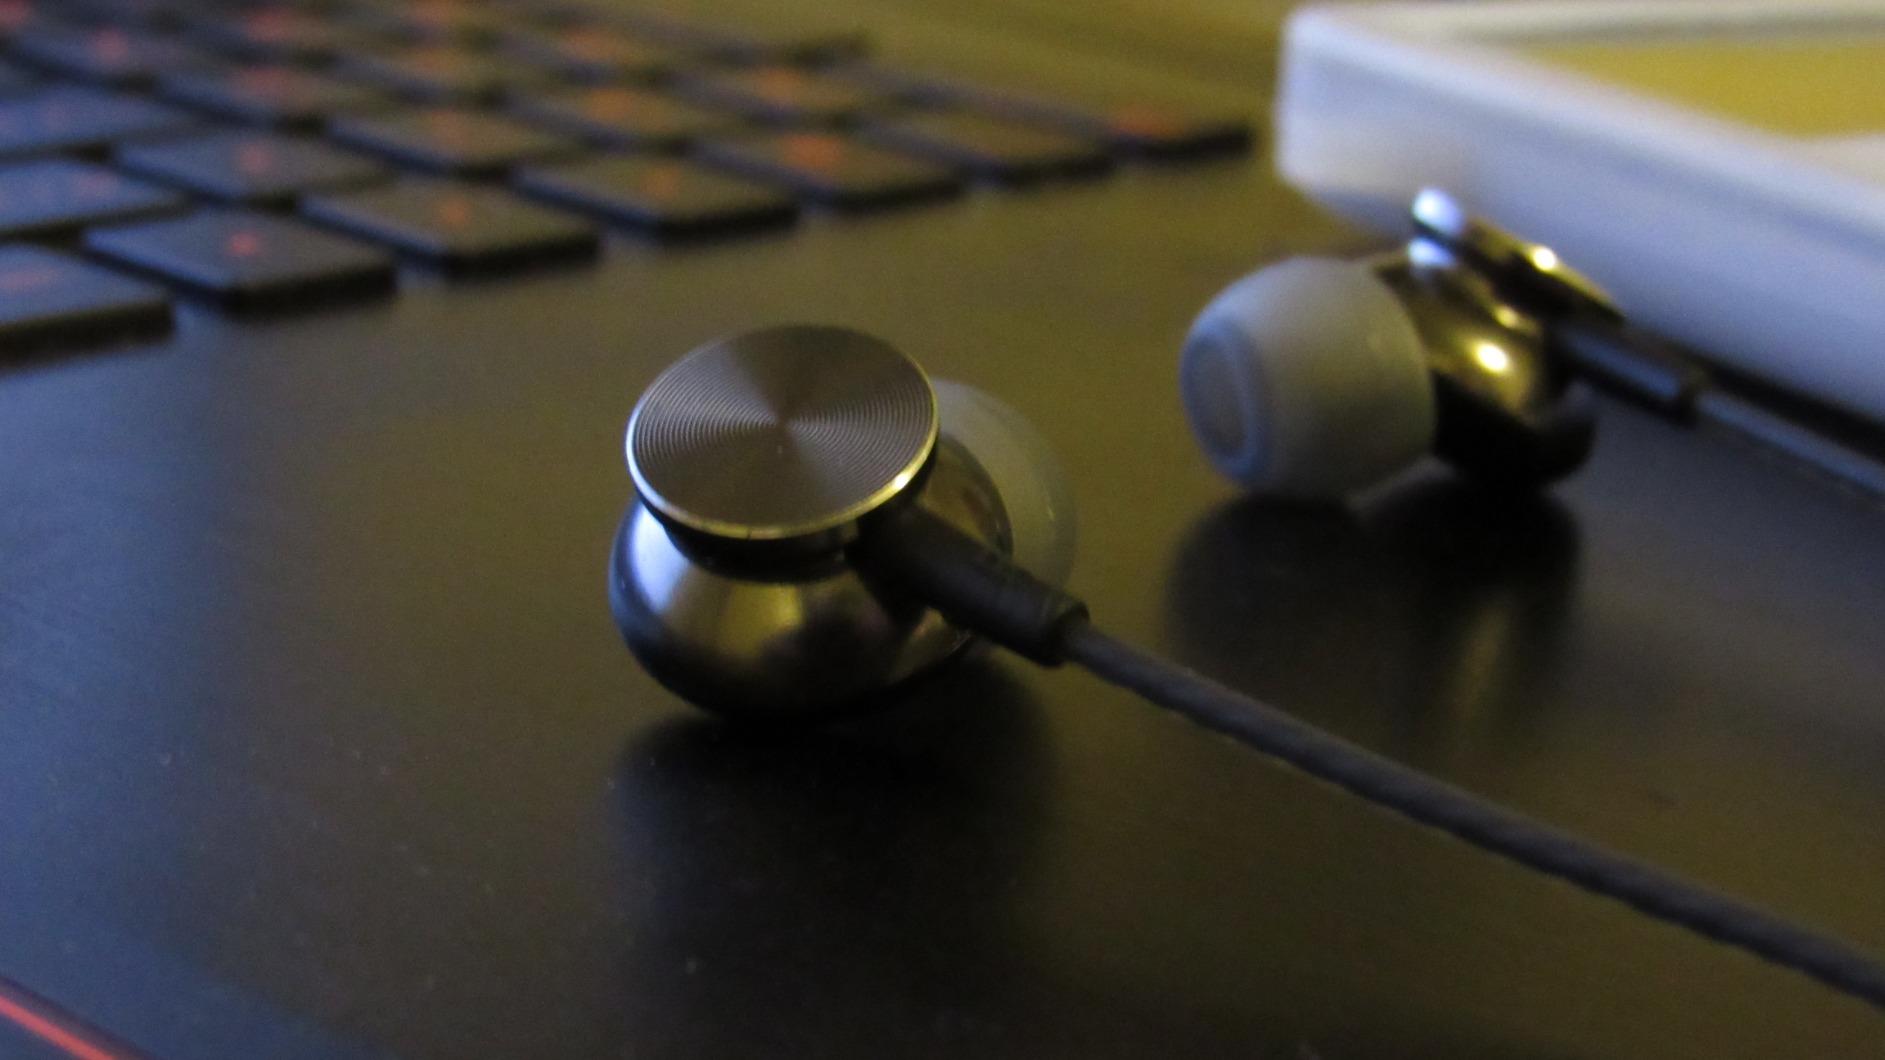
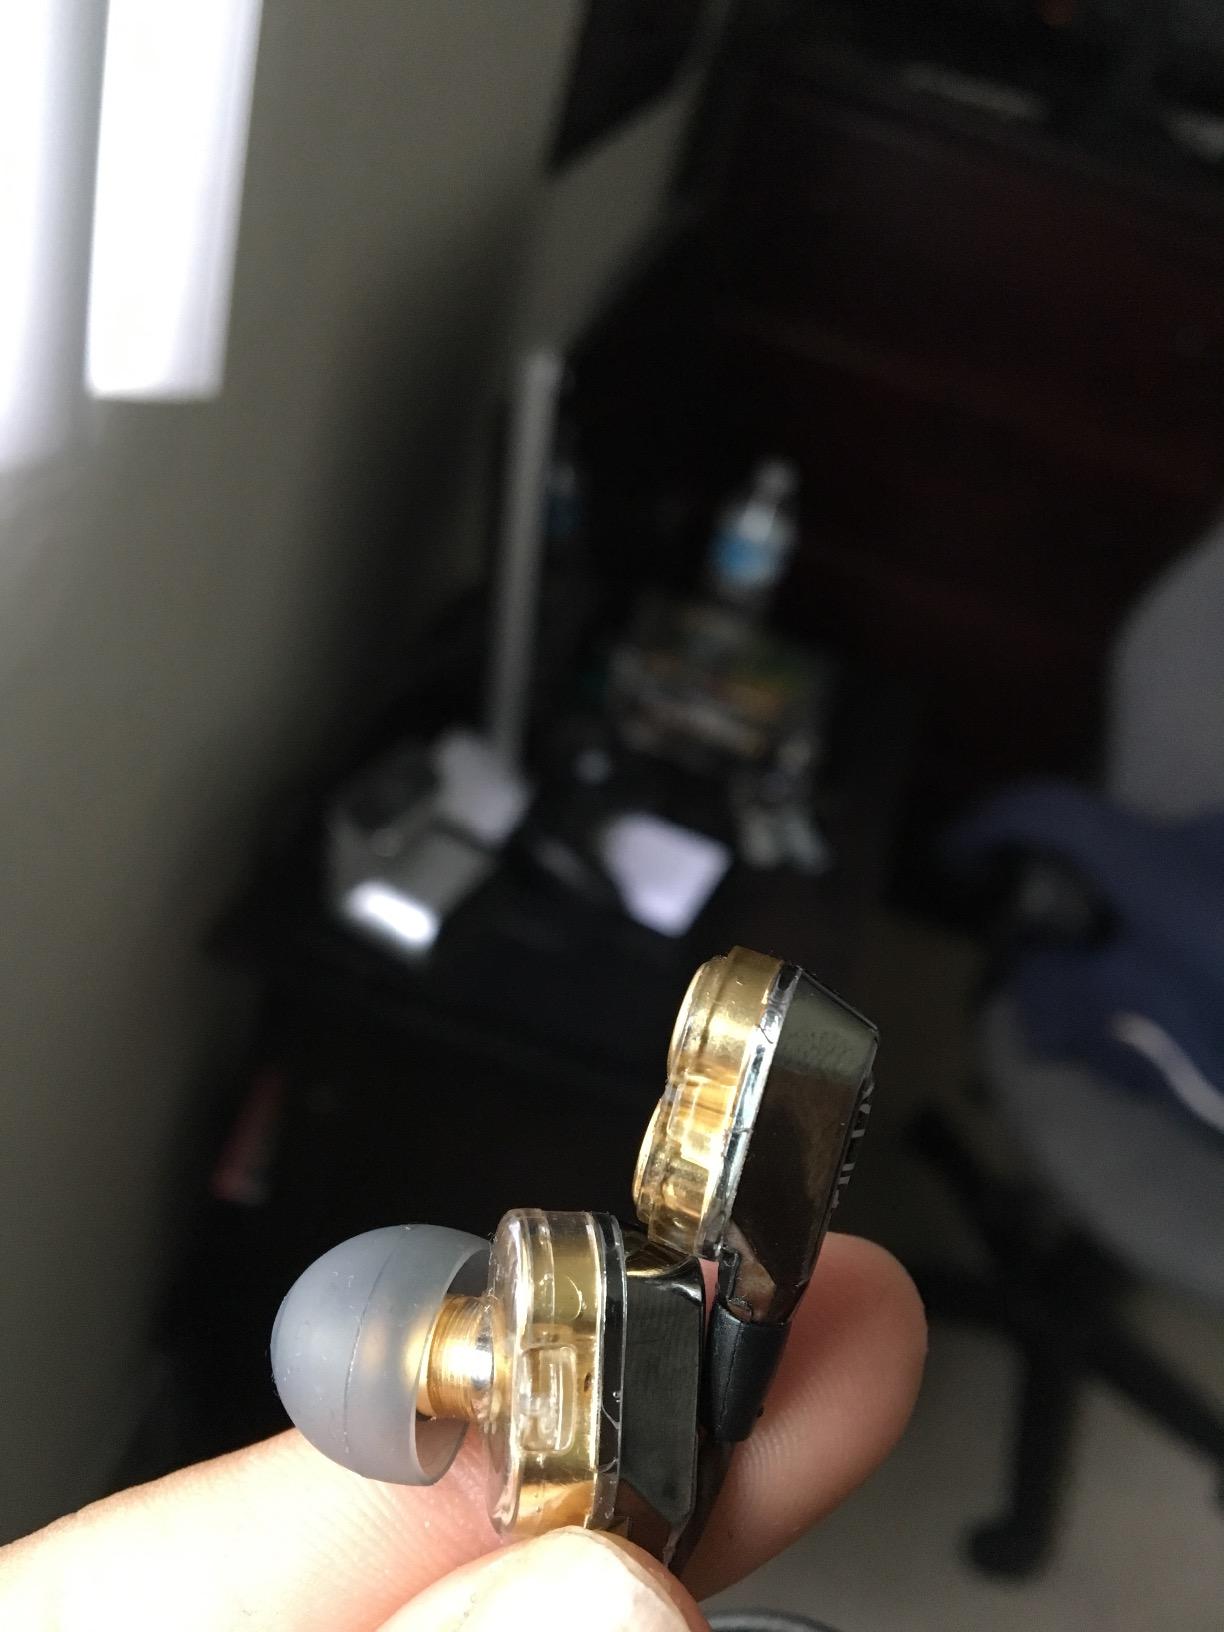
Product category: headphones
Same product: no